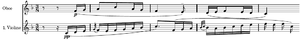
La Symphonie nᵒ 2 en ut mineur « Résurrection » de Gustav Mahler est une symphonie composée entre 1888 et 1894. Elle partage le style monumental des Première et Troisième Symphonies. Le vaste finale avec chœur et solistes vocaux la situe dans la lignée de la Neuvième Symphonie de Beethoven. C'est l’une des œuvres les plus populaires de Mahler.